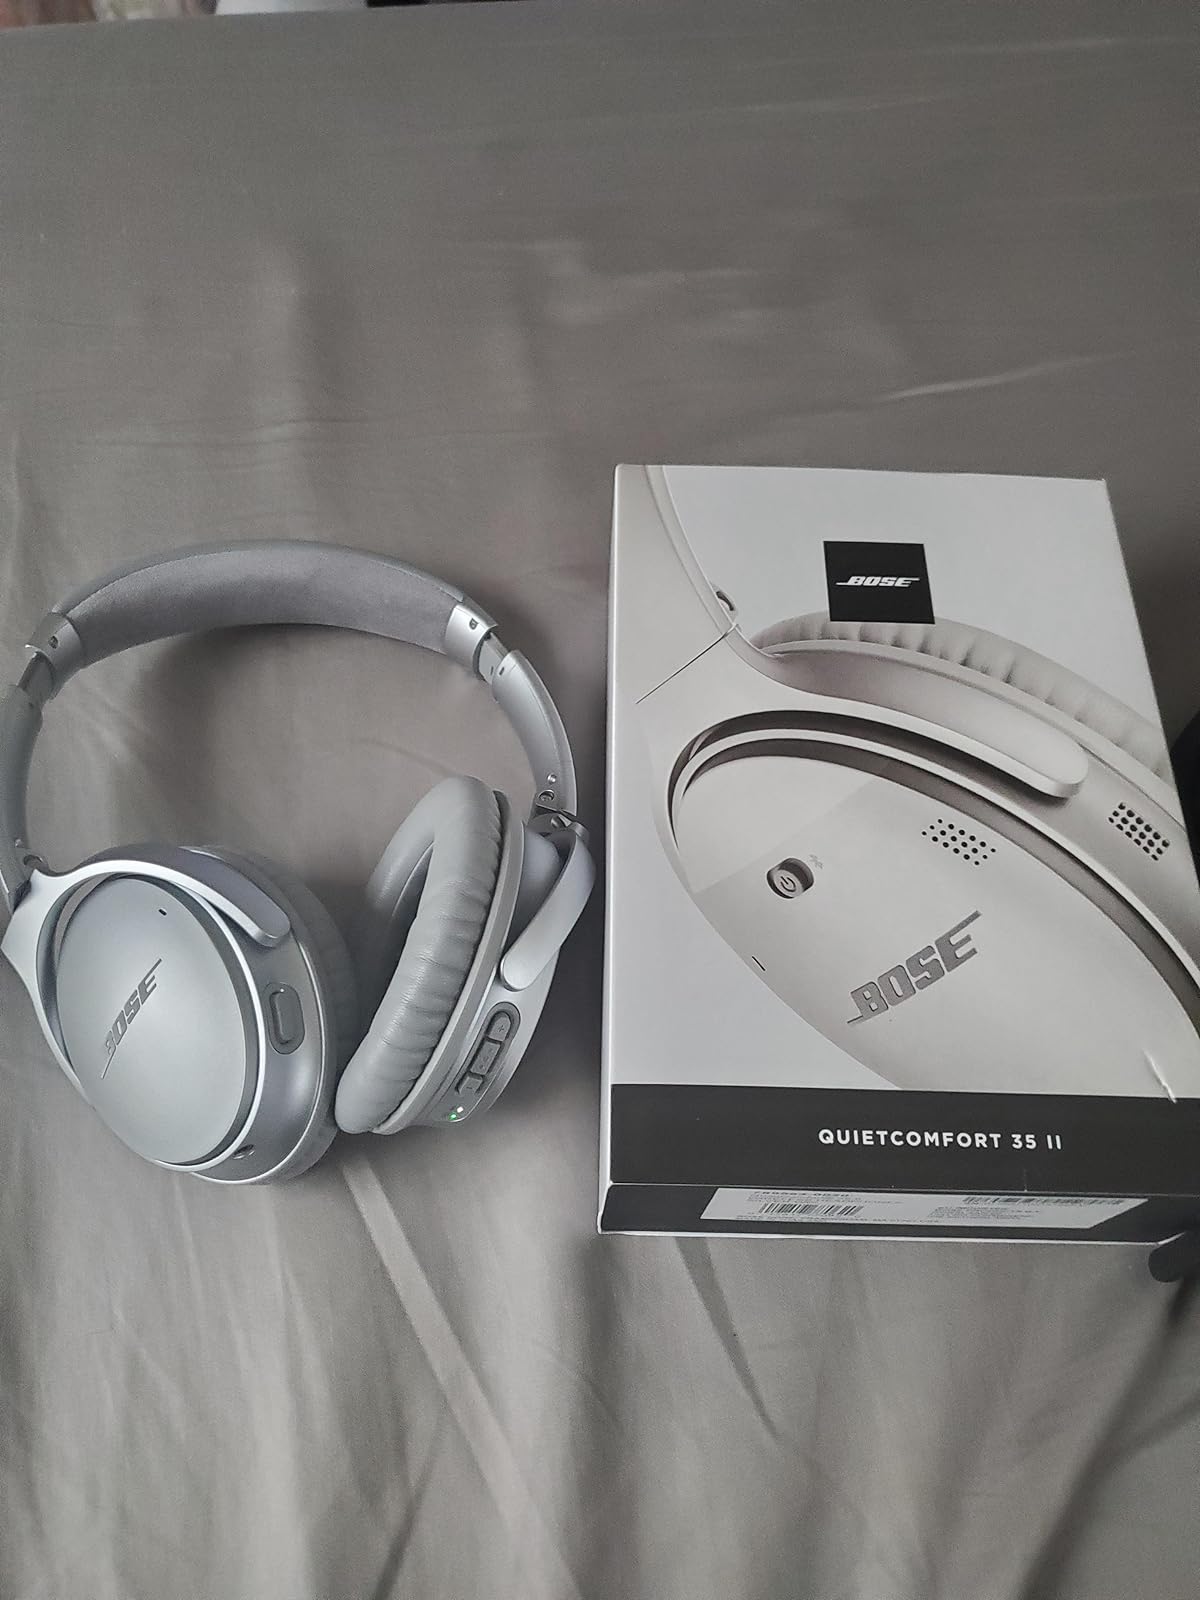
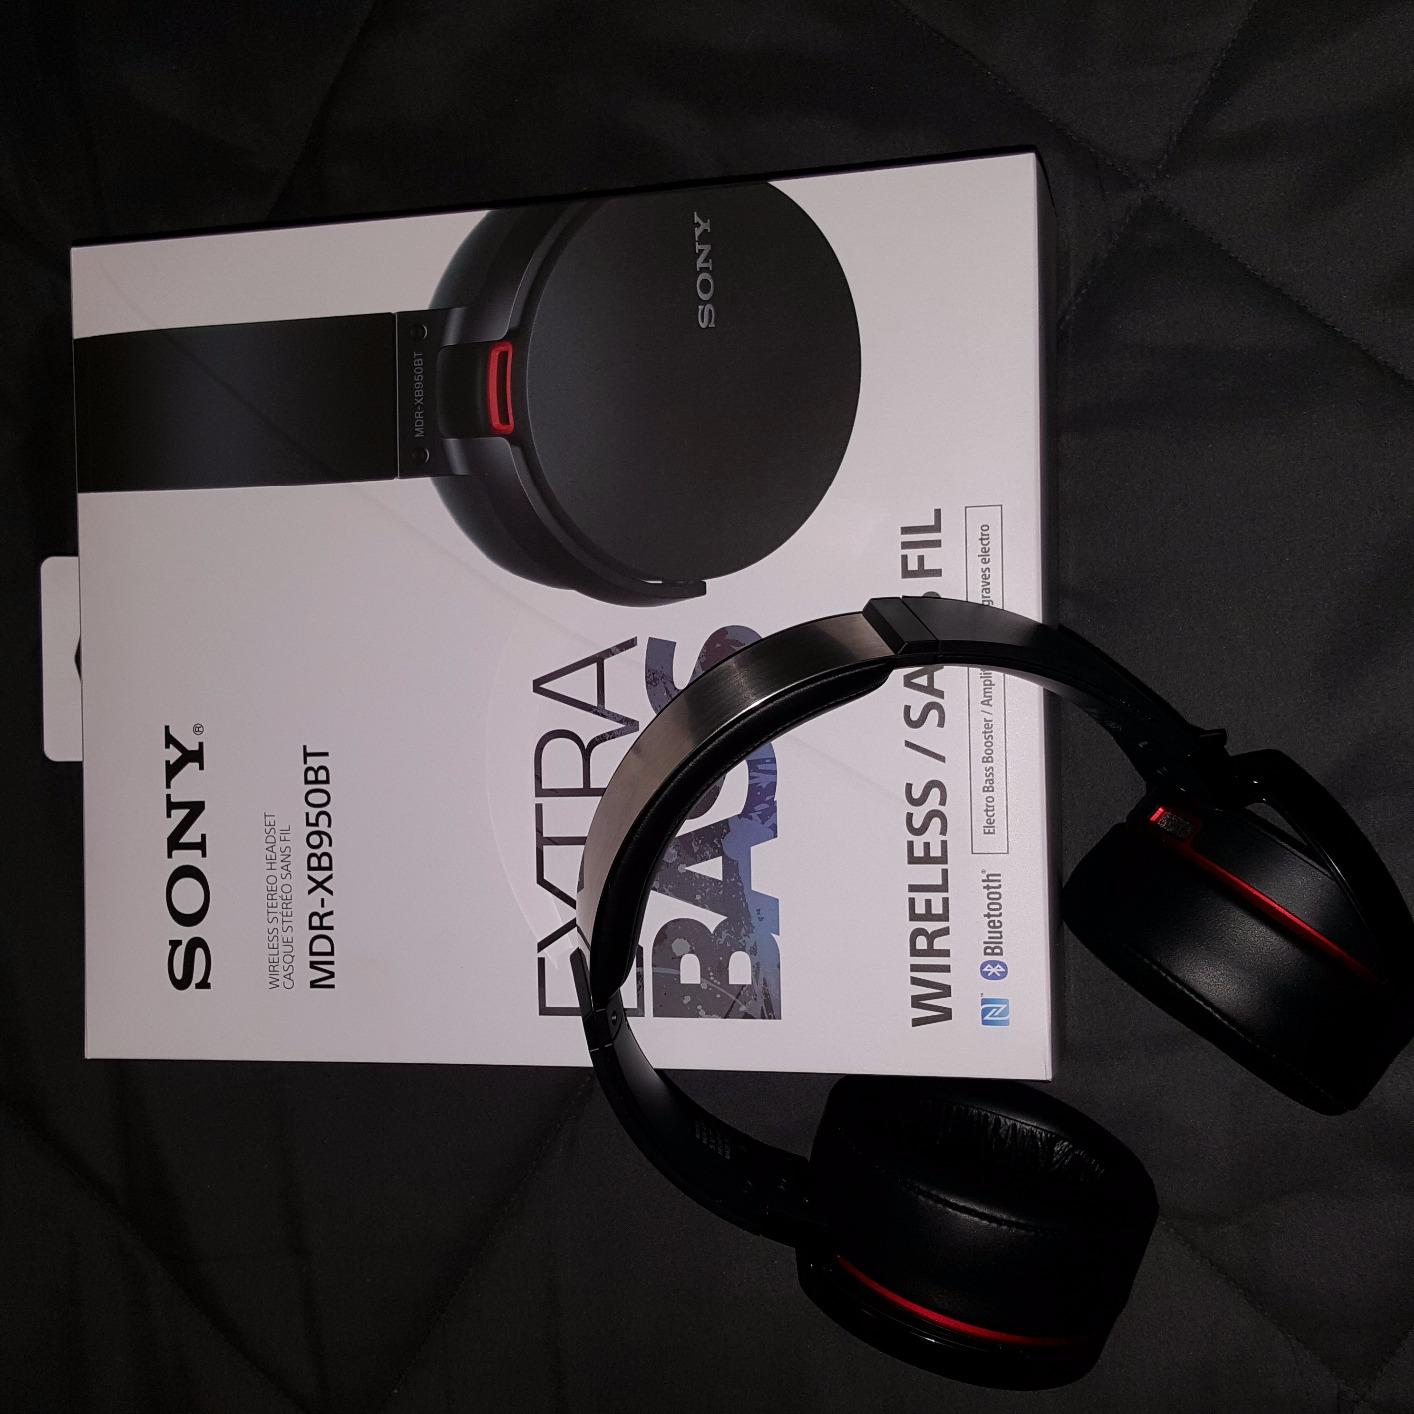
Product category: headphones
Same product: no